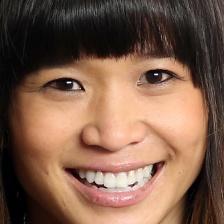
Label: faces